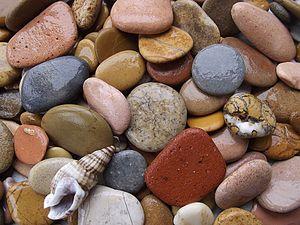
Un galet est un fragment de roche à l’aspect arrondi et lisse, généré par usure mécanique et formé par le mouvement des eaux.